Film Stars Don't Die in Liverpool

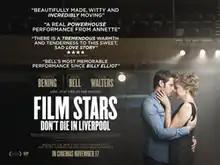
British release poster

Film Stars Don't Die in Liverpool is a 2017 biographical romantic drama film directed by Paul McGuigan and starring Annette Bening and Jamie Bell, with Vanessa Redgrave and Julie Walters. It is based on the memoir of the same name by Peter Turner, which tells of his relationship with Academy Award-winning American actress Gloria Grahame in 1970s Liverpool and, some years later, her death from stomach cancer.